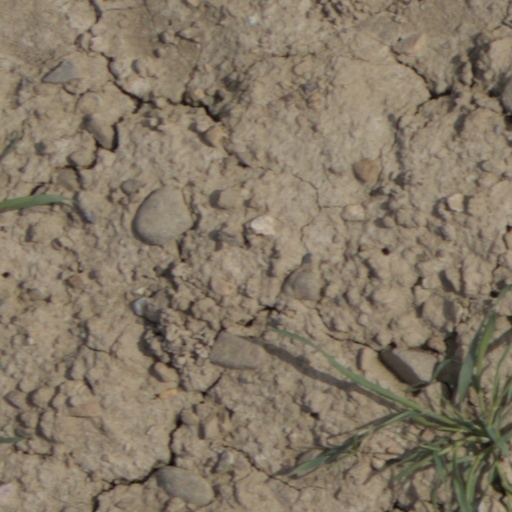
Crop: wheat